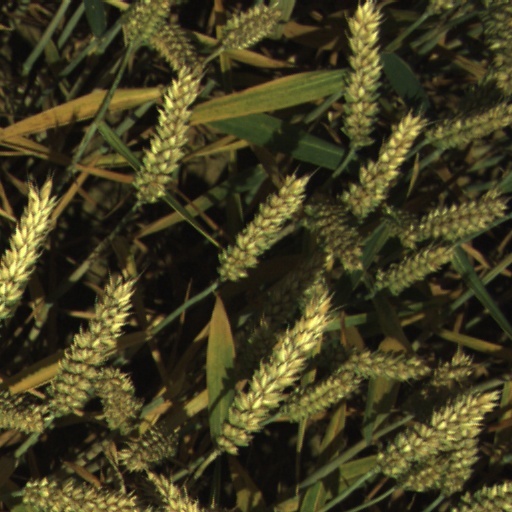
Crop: wheat